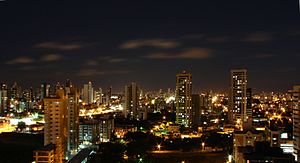
Natal (Brasilien)
Natal er en brasiliansk by, der er hovedstad i delstaten Rio Grande do Norte i regionen